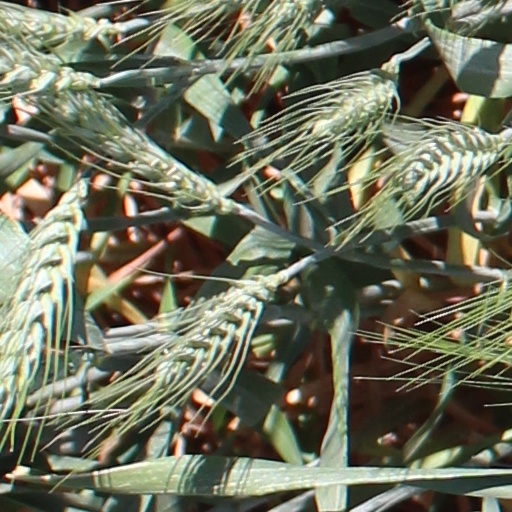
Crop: wheat